Cross-platform interchange

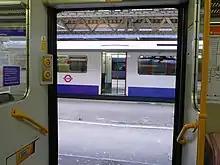
Double cross platform interchange looking from one train through another train (which has its doors open on both sides) to reveal a third train at in London

Konggangxinchengjiangning station of Nanjing Metro, China is also a cross-platform terminal station for both Line S1 and S7, with a single island platform and crossovers set at both ends of station, letting trains of both lines to switch back.